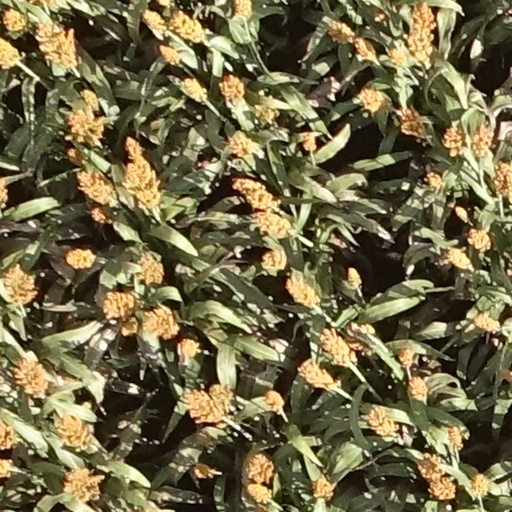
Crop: sorghum